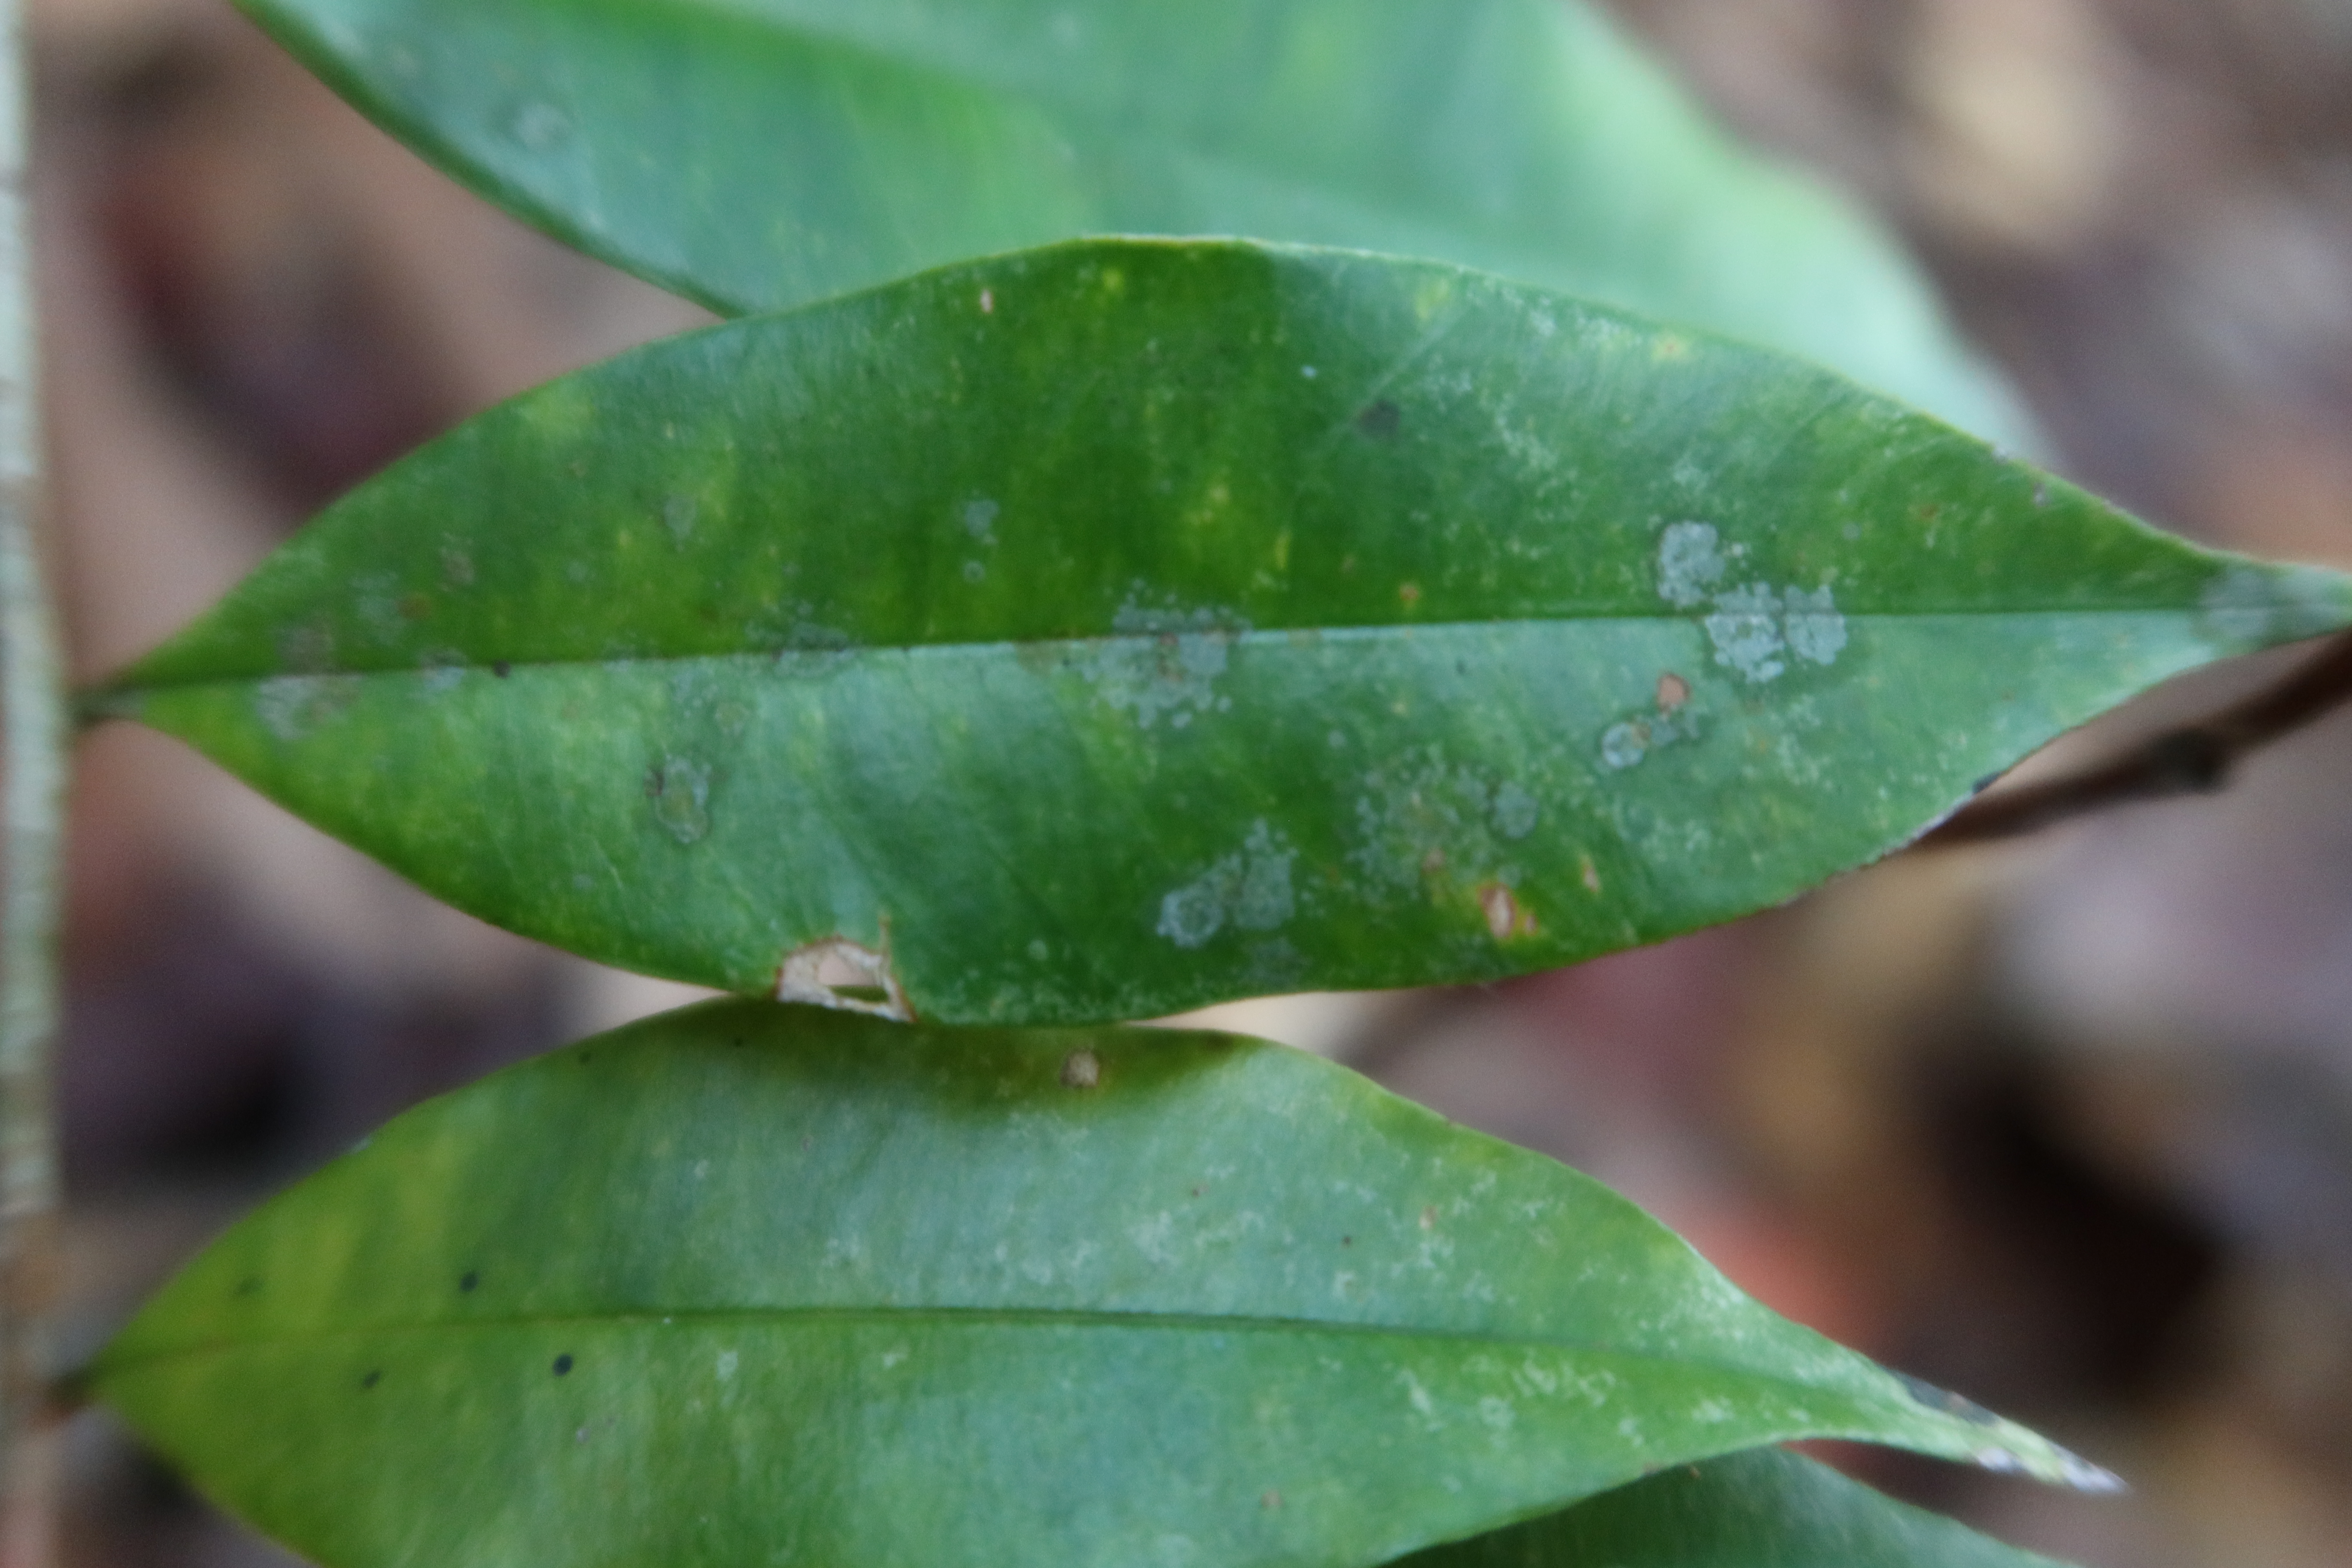
Label: Powdery mildew